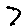
Label: 7